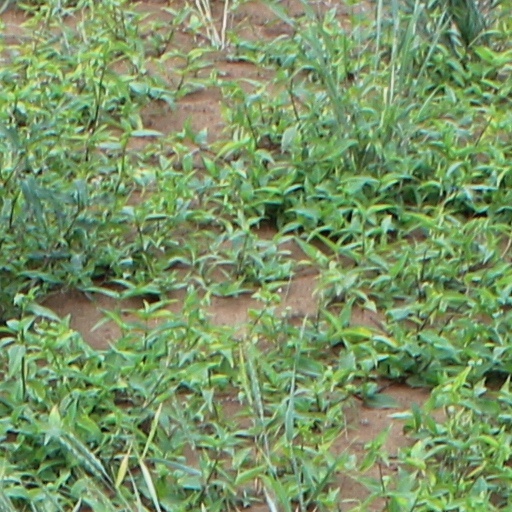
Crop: wheat